Camair Twin Navion

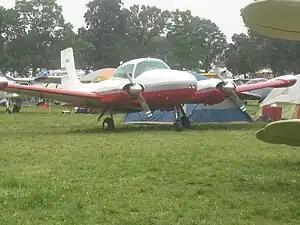
A similar TEMCO-Riley D-16A conversion in July 2010

The Camair Twin Navion was a civil utility aircraft produced in the United States in the 1950s by converting single-engine Ryan Navions to twin-engine power. It had been one of two programs to improve the performance of the otherwise-pleasing Navion that was generally considered to be underpowered. The other program had resulted in the TEMCO-Riley D-16A Twin Navion. The Twin Navion design had been undertaken by the White brothers of White Engineering in San Antonio, Texas. They replaced the Navion's engine with a baggage compartment, mounted two engines within new nacelles attached to the wing leading edges, fitted the aircraft with a new tail fin made of fiberglass, and added tip tanks made from recycled WWII napalm canisters. Designated the WE-1, the prototype and the rights were sold to Camair soon after its first flight in 1953 and Civil Aviation Authority type certification was achieved in May 1955 under the name Camair 480. Sales were slow and Camair built only 25 examples before selling off the rights in 1959. The ownership of these rights would change hands twice again over the following decade but only another eight aircraft would be built after the end of Camair's involvement